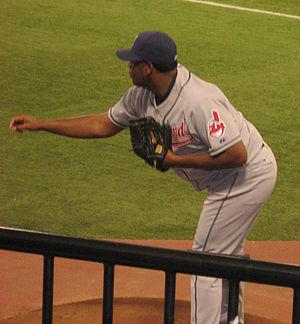
Jorge Dandys Julio, né le 3 mars 1979 à Caracas au Venezuela, est un joueur vénézuélien de baseball évoluant dans la Ligue majeure de baseball dans l'organisation des Milwaukee Brewers depuis juillet 2008. Après la saison 2008, il compte 438 matches joués en MLB pour 99 sauvetages.